David Owen (Dewi Wyn o Eifion)

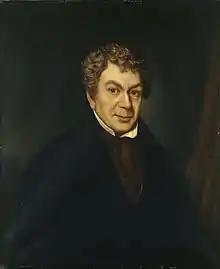
David Owen, painted by William Roos, National Museum of Wales

David Owen (Dewi Wyn o Eifion) (1784 Llanystumdwy, Caernarfonshire – 17 January 1841) was a Welsh poet and farmer. He is noted especially for his work in two traditional Welsh verse forms: the awdl and the englyn.